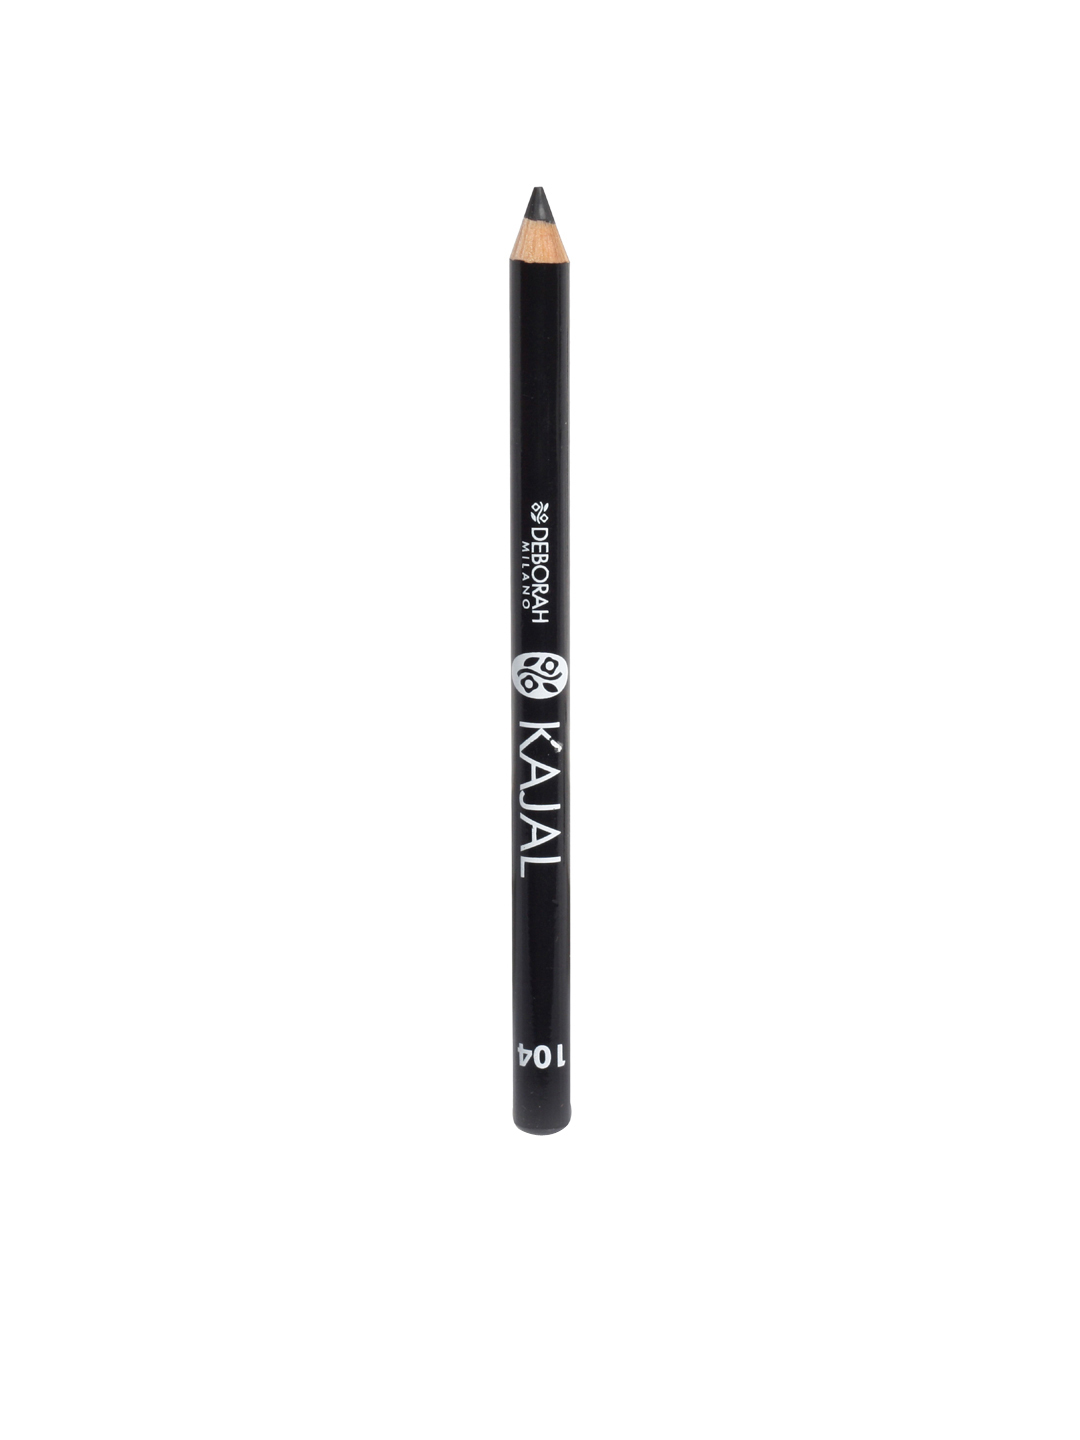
Deborah Kajal 104
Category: Personal Care / Makeup / Kajal and Eyeliner
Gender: Women
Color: Black
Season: Spring 2017
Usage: Casual